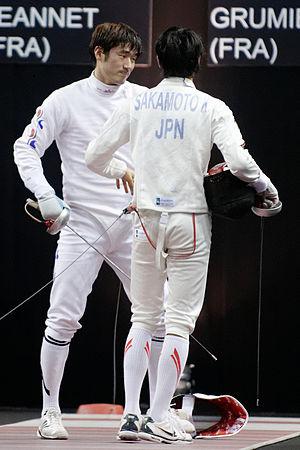
16e de finale du Challenge Réseau Ferré de France–Trophée Monal 2012 opposant Jung Jin-sun (à gauche) à Sakamoto Keisuke (à droite).
Jung Jin-sun est un épéiste sud-coréen. Il remporte la médaille d'or par équipe lors des Jeux asiatiques de Doha en 2006. Il est battu lors des quarts de finale par le Français Fabrice Jeannet aux Jeux olympiques d'été de 2008. Il est médaillé d'or aux championnats asiatiques de 2011 et de 2012, tout en se classant 53e aux championnats du monde en 2011. Il remporte la médaille de bronze lors des Jeux olympiques de 2012 à Londres.